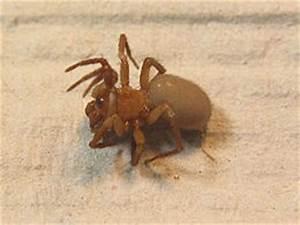
spider